Avro Canada VZ-9 Avrocar

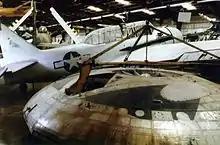
Avro VZ-9-AV Avrocar at the Paul E. Garber Preservation, Restoration and Storage Facility, National Air and Space Museum c.1984

The second Avrocar had logged about 75 flight hours at the end of the flight testing. Judged by its performance, the Avrocar was an abject failure: it could not lift itself safely more than a few feet off the ground, and its bulbous design, limiting its high-speed performance, accompanied by unbearable heat and screaming exhaust noise, made it impractical for the military. Although considered a technical failure, its design would be prophetic: it was a rubber skirt shy of being one of the world's first hovercraft, the Saunders Roe SR.N1 also taking off in 1959. Nevertheless, company designer John Frost applied for a number of patents in Canada, the UK and the U.S. that established the pivotal role that the Avrocar and related Avro experimental vehicles made in the VTOL world.